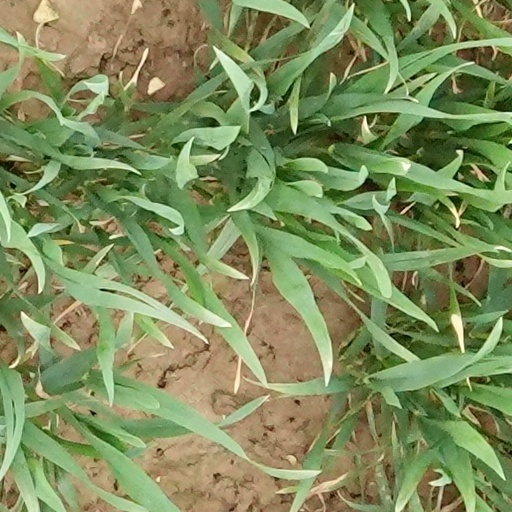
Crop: wheat